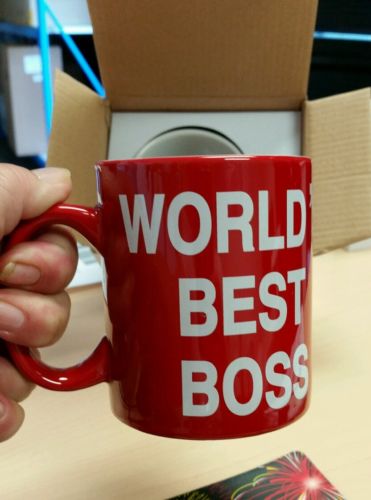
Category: mug